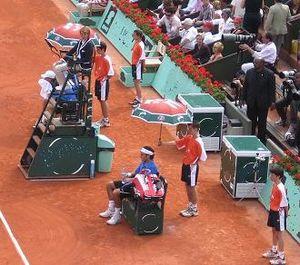
Les Internationaux de France, ou Tournoi de Roland-Garros, ou plus simplement Roland-Garros par métonymie, est un tournoi de tennis sur terre battue créé en 1925 et qui se tient annuellement depuis 1928 à Paris, dans le stade Roland-Garros. Il succède au Championnat de France créé en 1891. Organisé par la Fédération française de tennis, il se déroule sur la dernière semaine de mai et la première semaine de juin. Il est l'un des quatre tournois du Grand Chelem, le deuxième dans le calendrier après l'Open d'Australie en janvier. Suivent le tournoi de Wimbledon, dernière semaine de juin et première semaine de juillet, puis l'US Open en août. Dans le monde du tennis à majorité anglophone, le tournoi est aussi connu sous le nom de French Open depuis 1968, première année de l'ère Open.
Les ramasseurs de balles de Roland-Garros, ou « ballos », sont des jeunes gens recrutés à l'occasion du tournoi de tennis de Roland-Garros pour ramasser les balles laissées sur le court par les compétiteurs après chaque session de jeu.